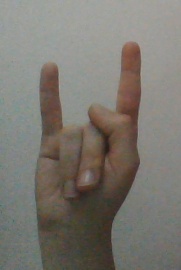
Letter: la